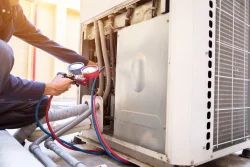
Label: Hvac_Amc_Service